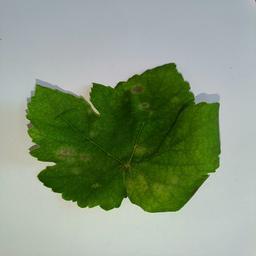
Label: Powdery Mildew